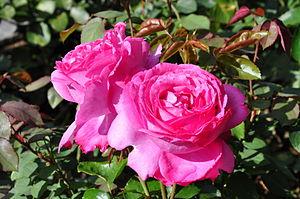
'Benjamin Britten' est un cultivar de rosier moderne obtenu en 1992 et introduite au commerce en 2001 par le rosiériste anglais David Austin. Il doit son nom au compositeur britannique Benjamin Britten.